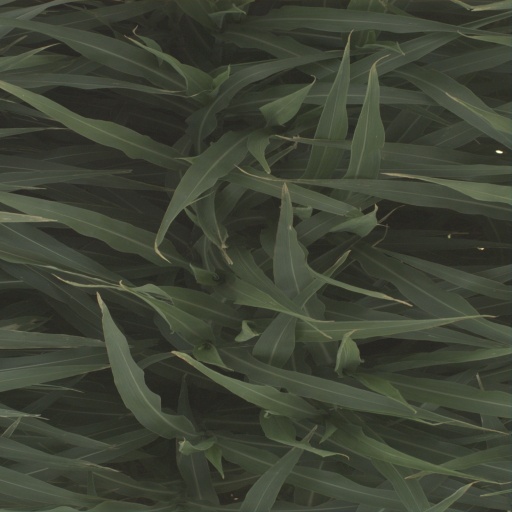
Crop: sorghum